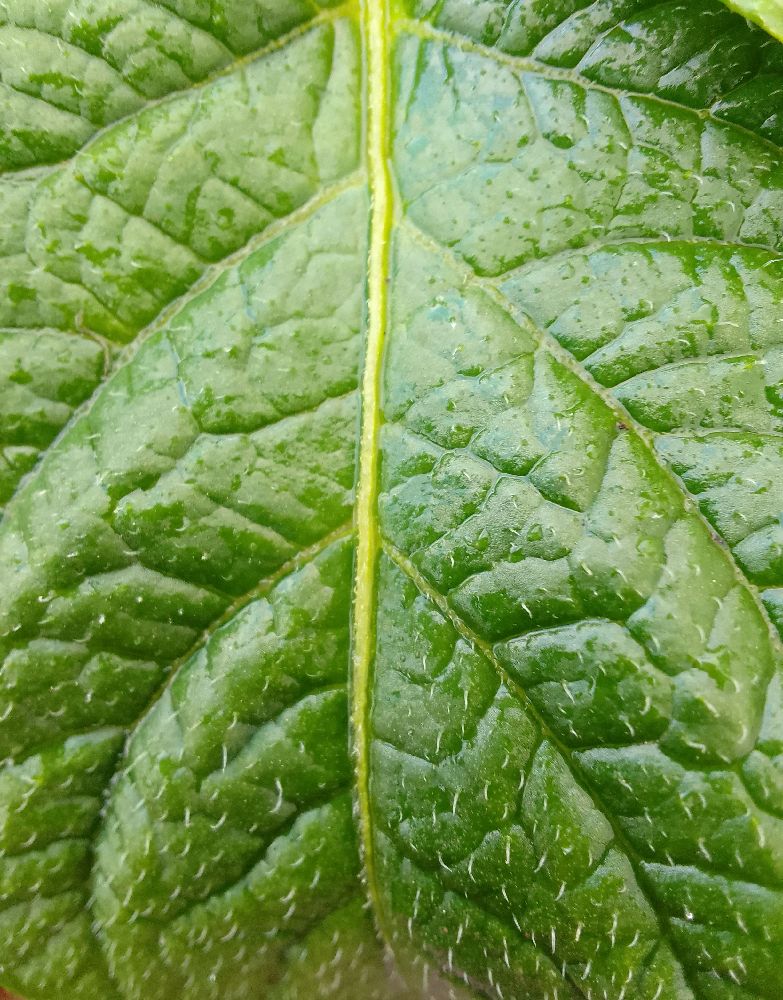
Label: Healthy